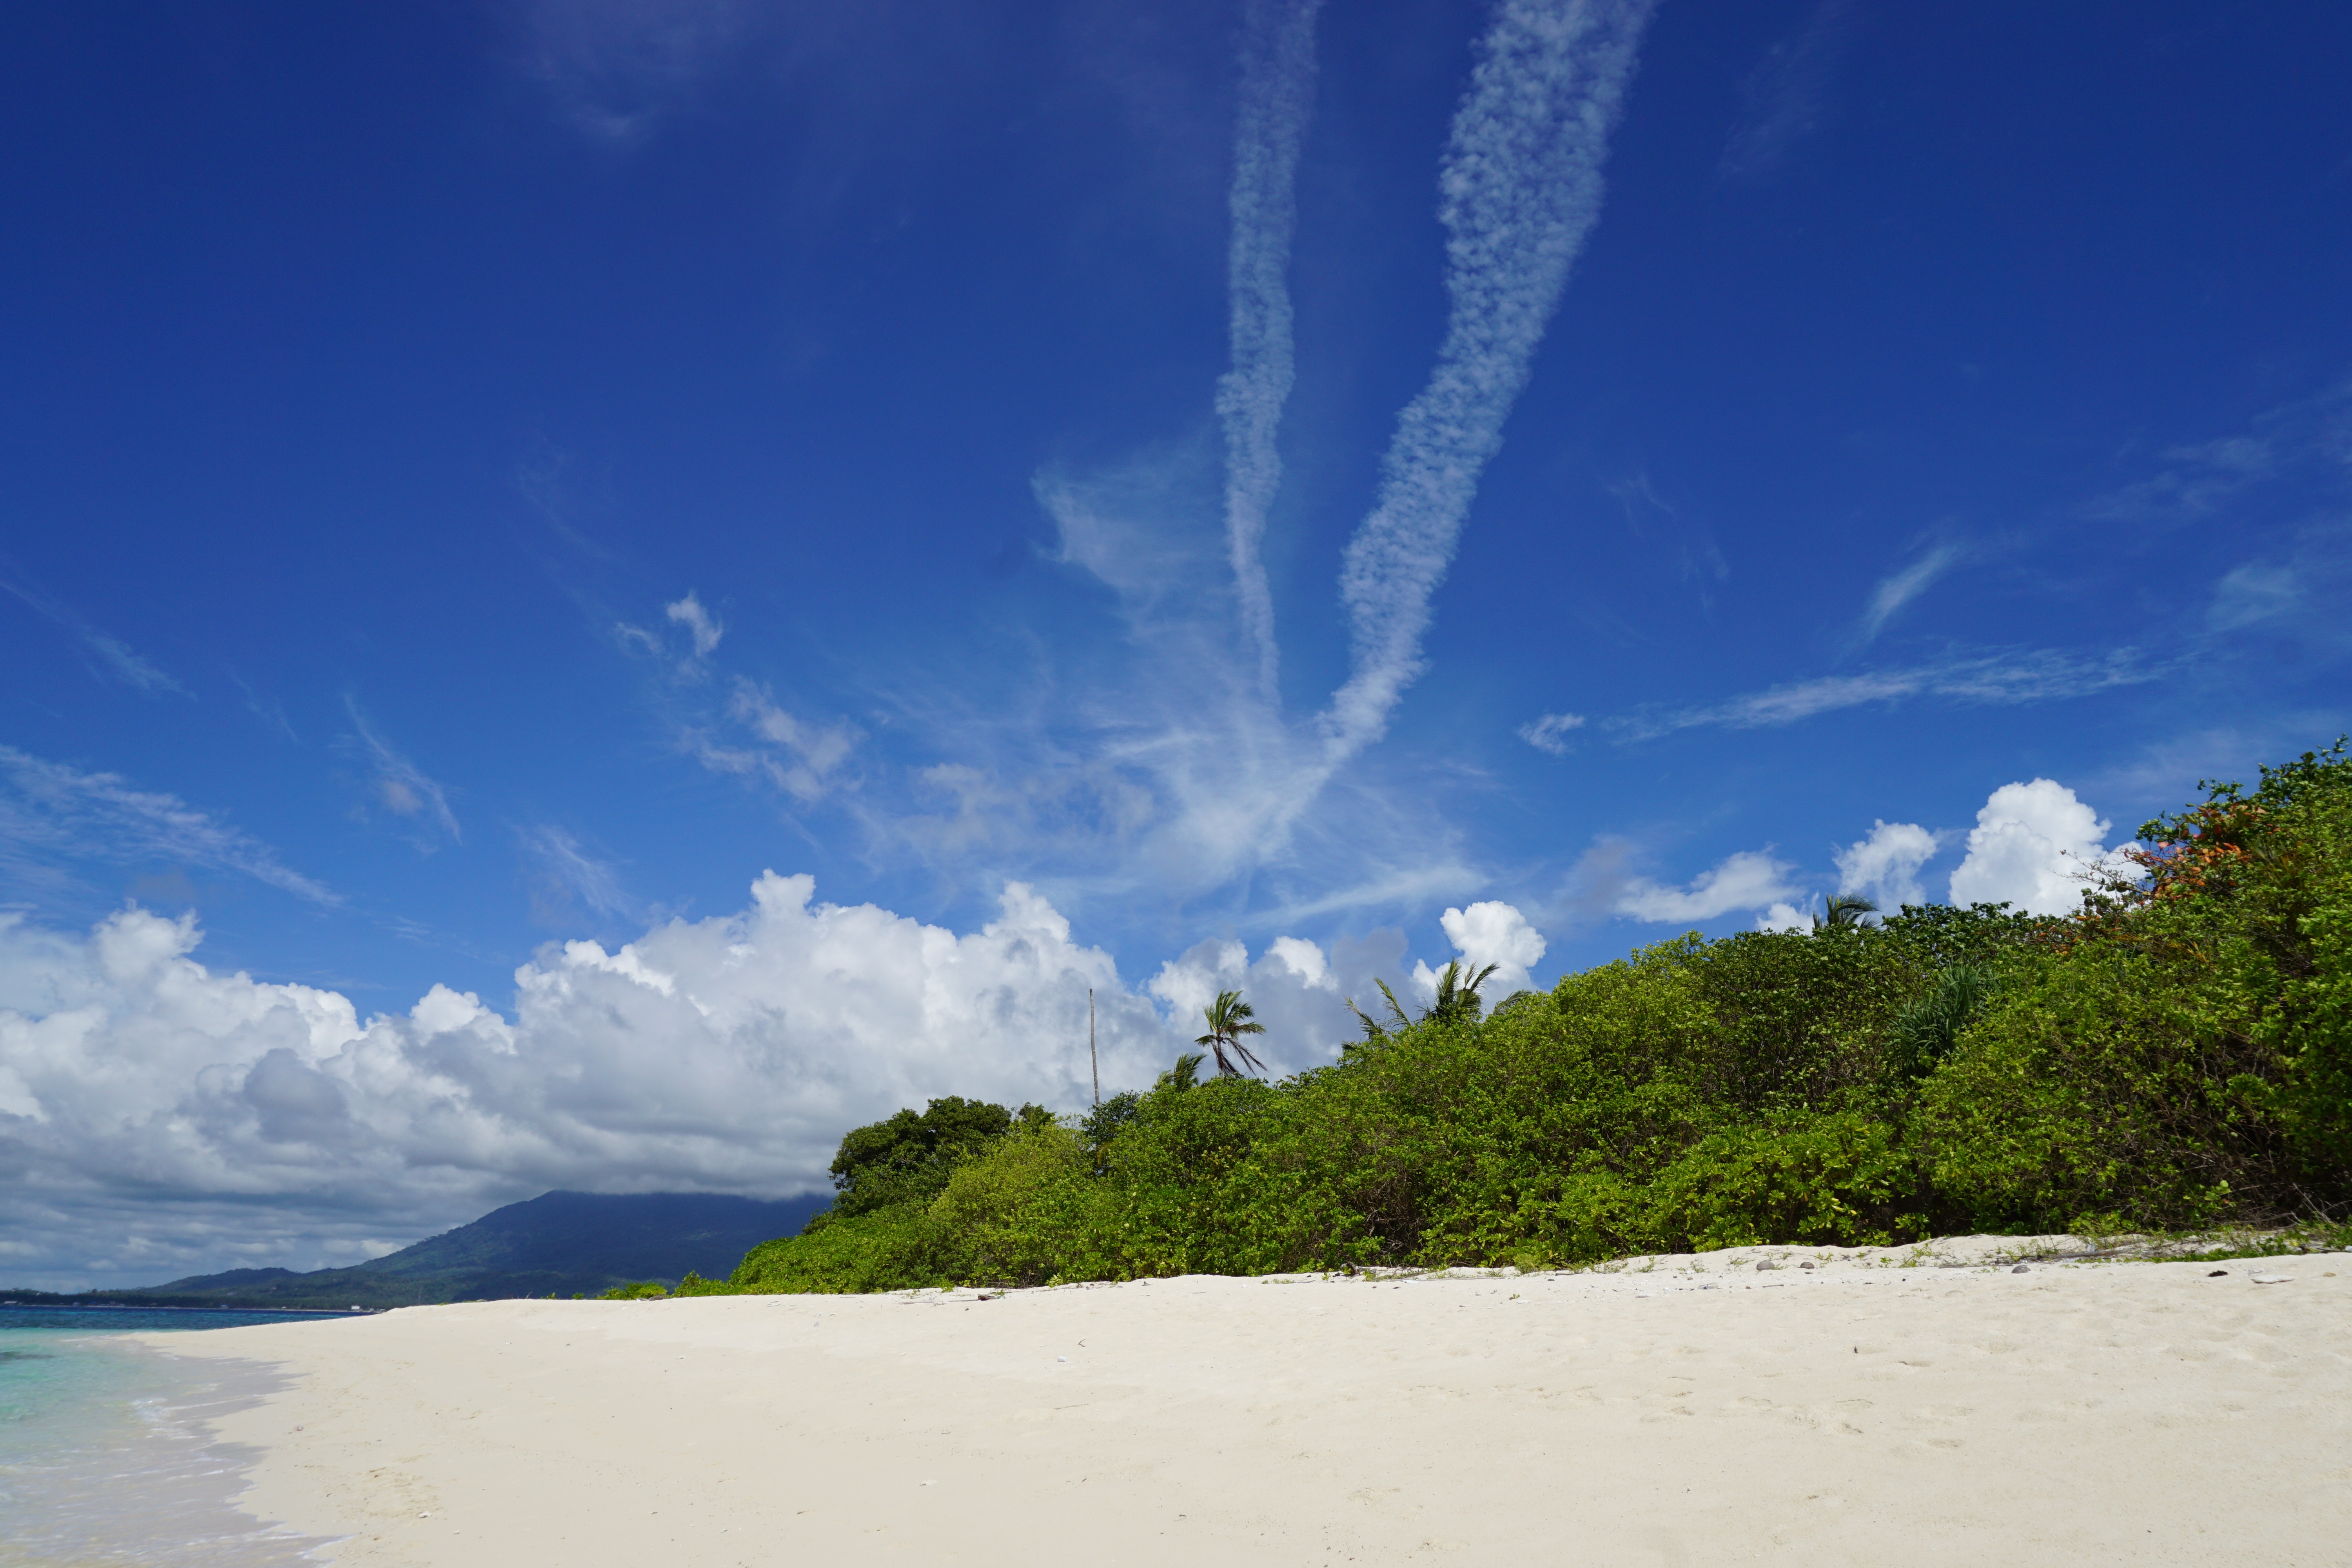
beach, sea, coast, sand, ocean, horizon, cloud, sky, sunlight, wave, lake, body of water, secluded beach, clear blue sky, meteorological phenomenon, wind wave, quiet white sand beach, natuna indonesia